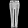
Label: Trouser